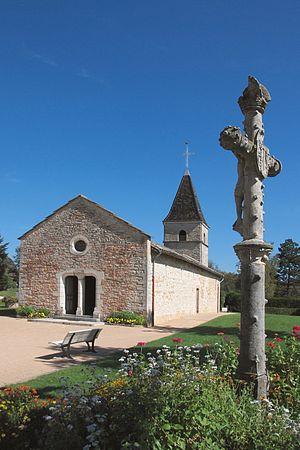
situation actuelle de la croix à proximité de la chapelle